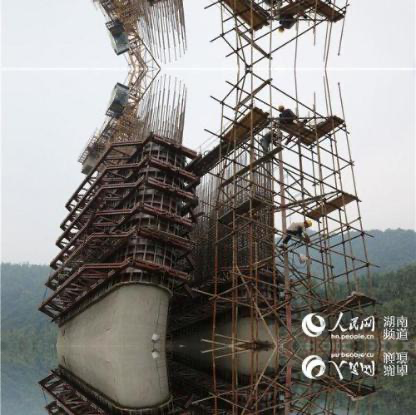
Objects in the image:
label: helmet